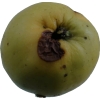
Label: Apple 13